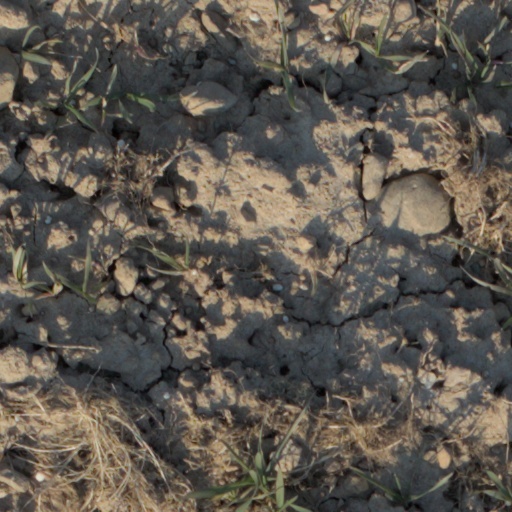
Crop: wheat